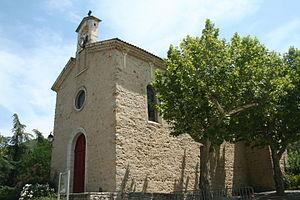
Saint-Jean-du-Pin - église Saint-Jean
Saint-Jean-du-Pin est une commune française située dans le département du Gard, en région Occitanie.